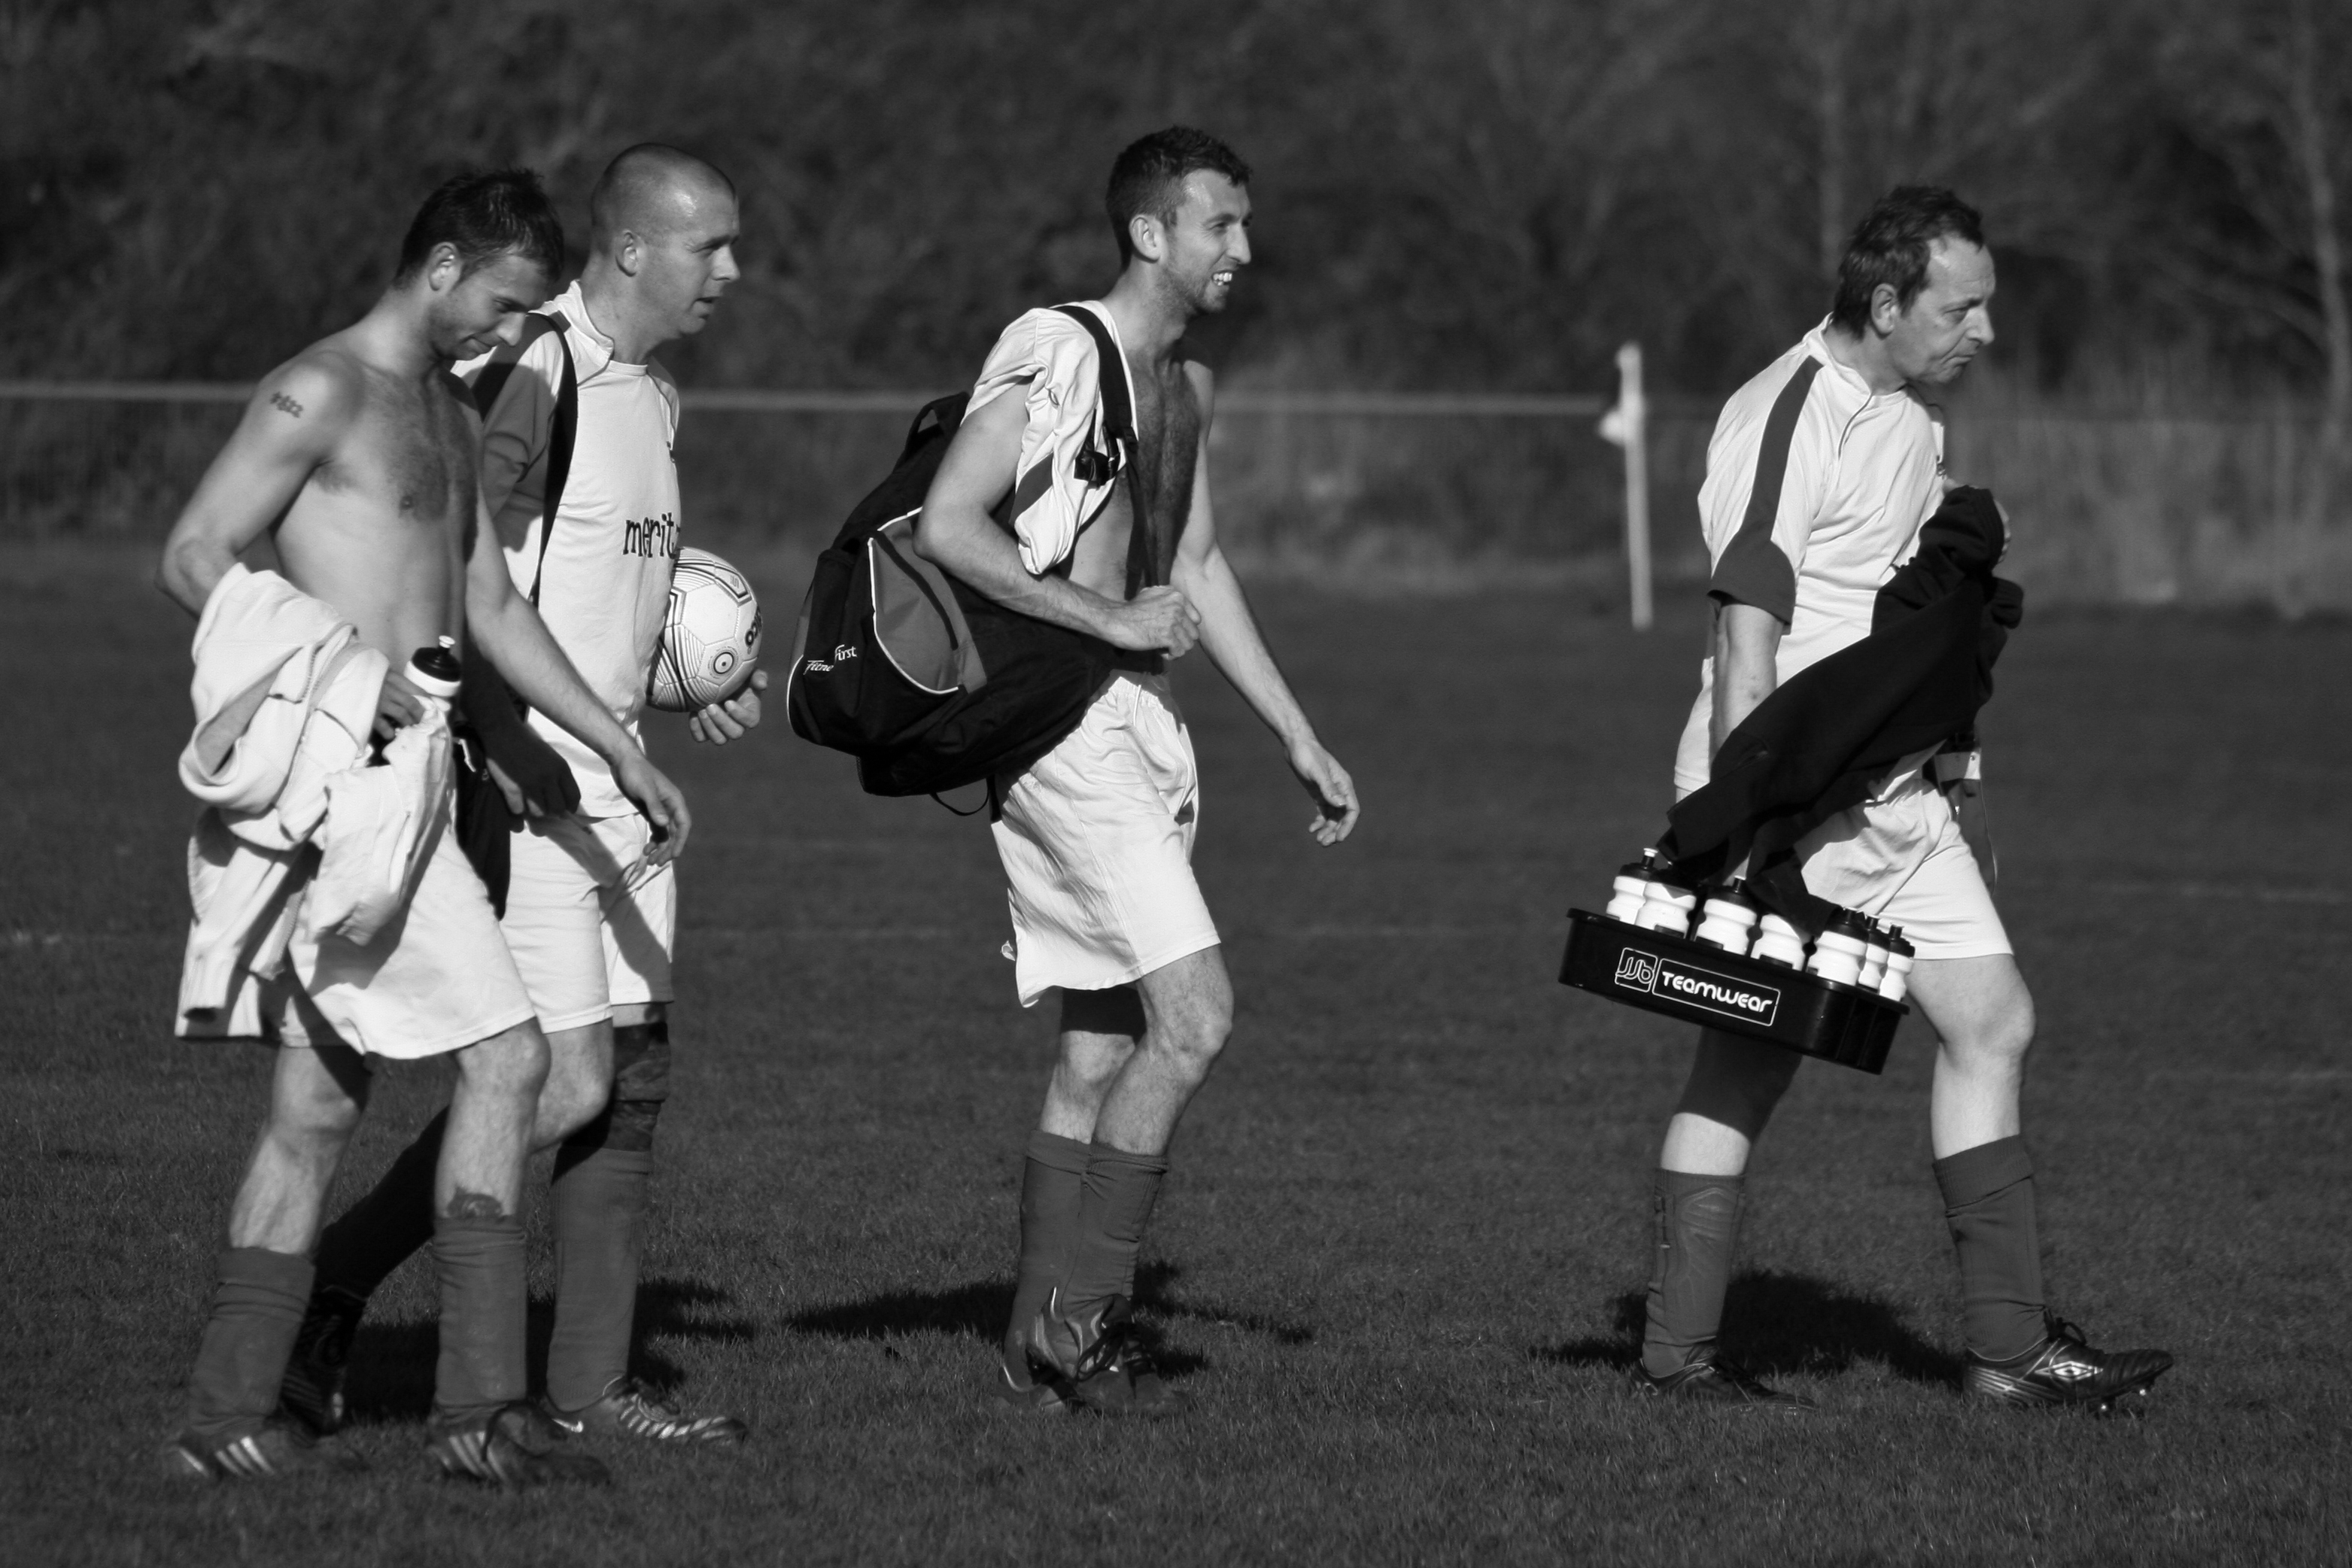
black and white, white, sport, game, soccer, black, monochrome, team, sports, ball, match, footbal, monochrome photography